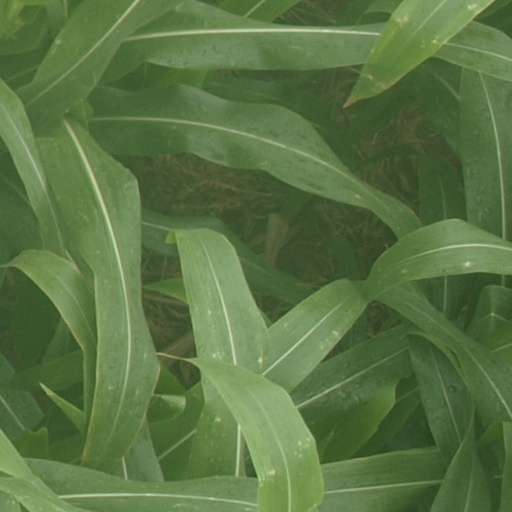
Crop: maize; corn